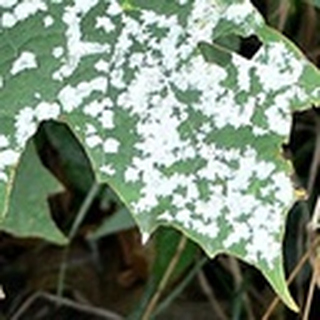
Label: cotton_powdery_mildew